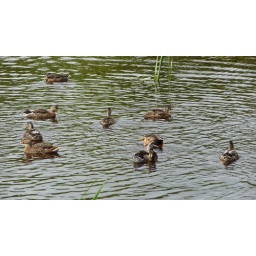
Ducks swimming in Birr Castle lake